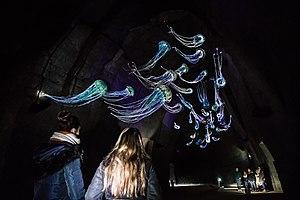
Image de la scénographie des méduses
Le site des Perrières se situe dans la commune de Doué-en-Anjou, Ce site est historiquement connu pour ses divers activités souterraines, notamment l'extraction du falun. De nos jours, il est en partie ouvert au public.